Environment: real
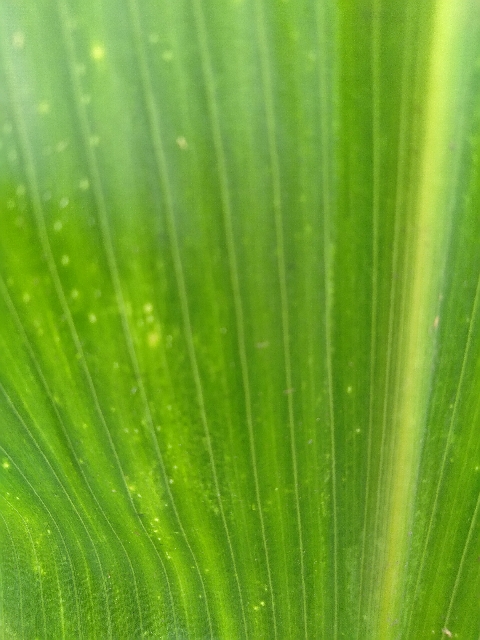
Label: lethal_necrosis